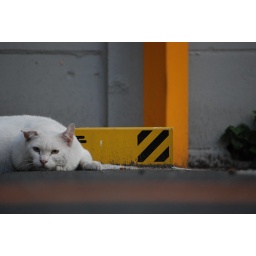
A white cat in Harajuku